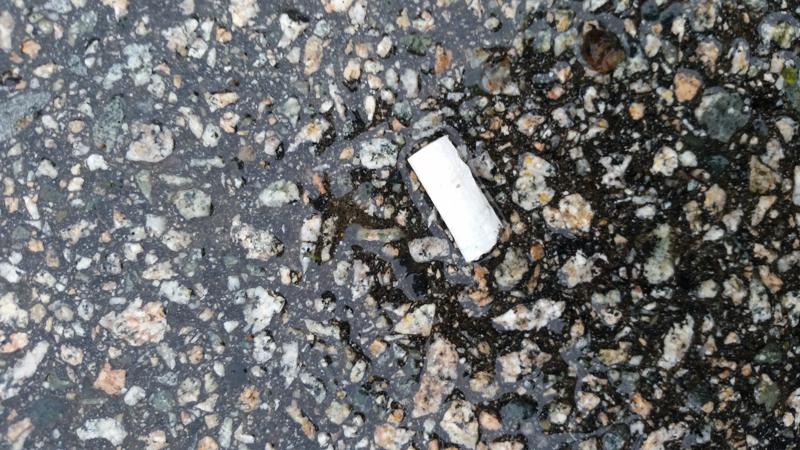
Waste category: trash